Peter Hancock (bishop)

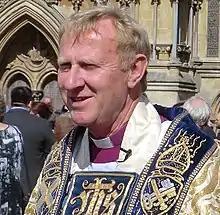
Hancock after his Installation at Wells

Peter Hancock (born 26 July 1955) is a retired Church of England bishop. He served as the Bishop of Bath and Wells from 2014 to 2021, having previously been the Bishop of Basingstoke, a suffragan bishop in the Diocese of Winchester, from 2010 to 2014.